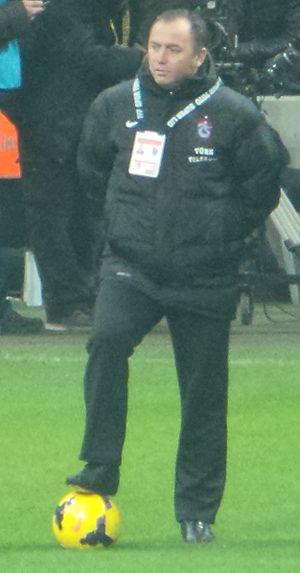
Hami Mandıralı, est un footballeur international turc, qui jouait au poste d'attaquant. Il est depuis 2008 entraîneur.